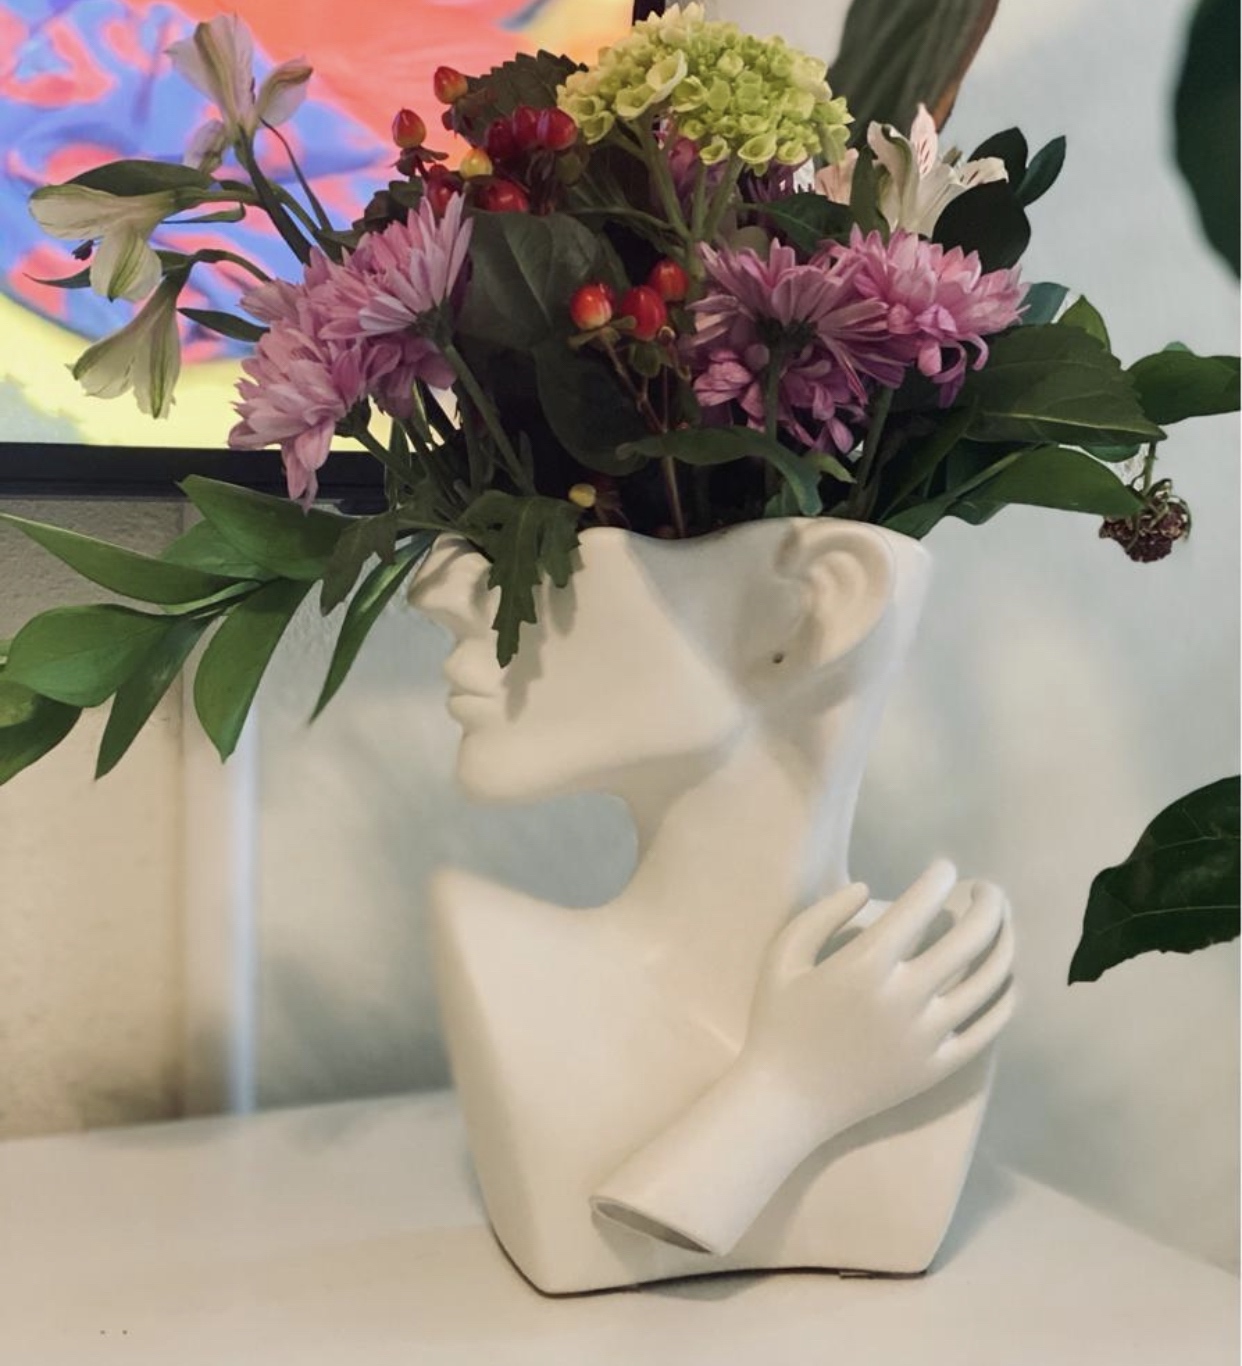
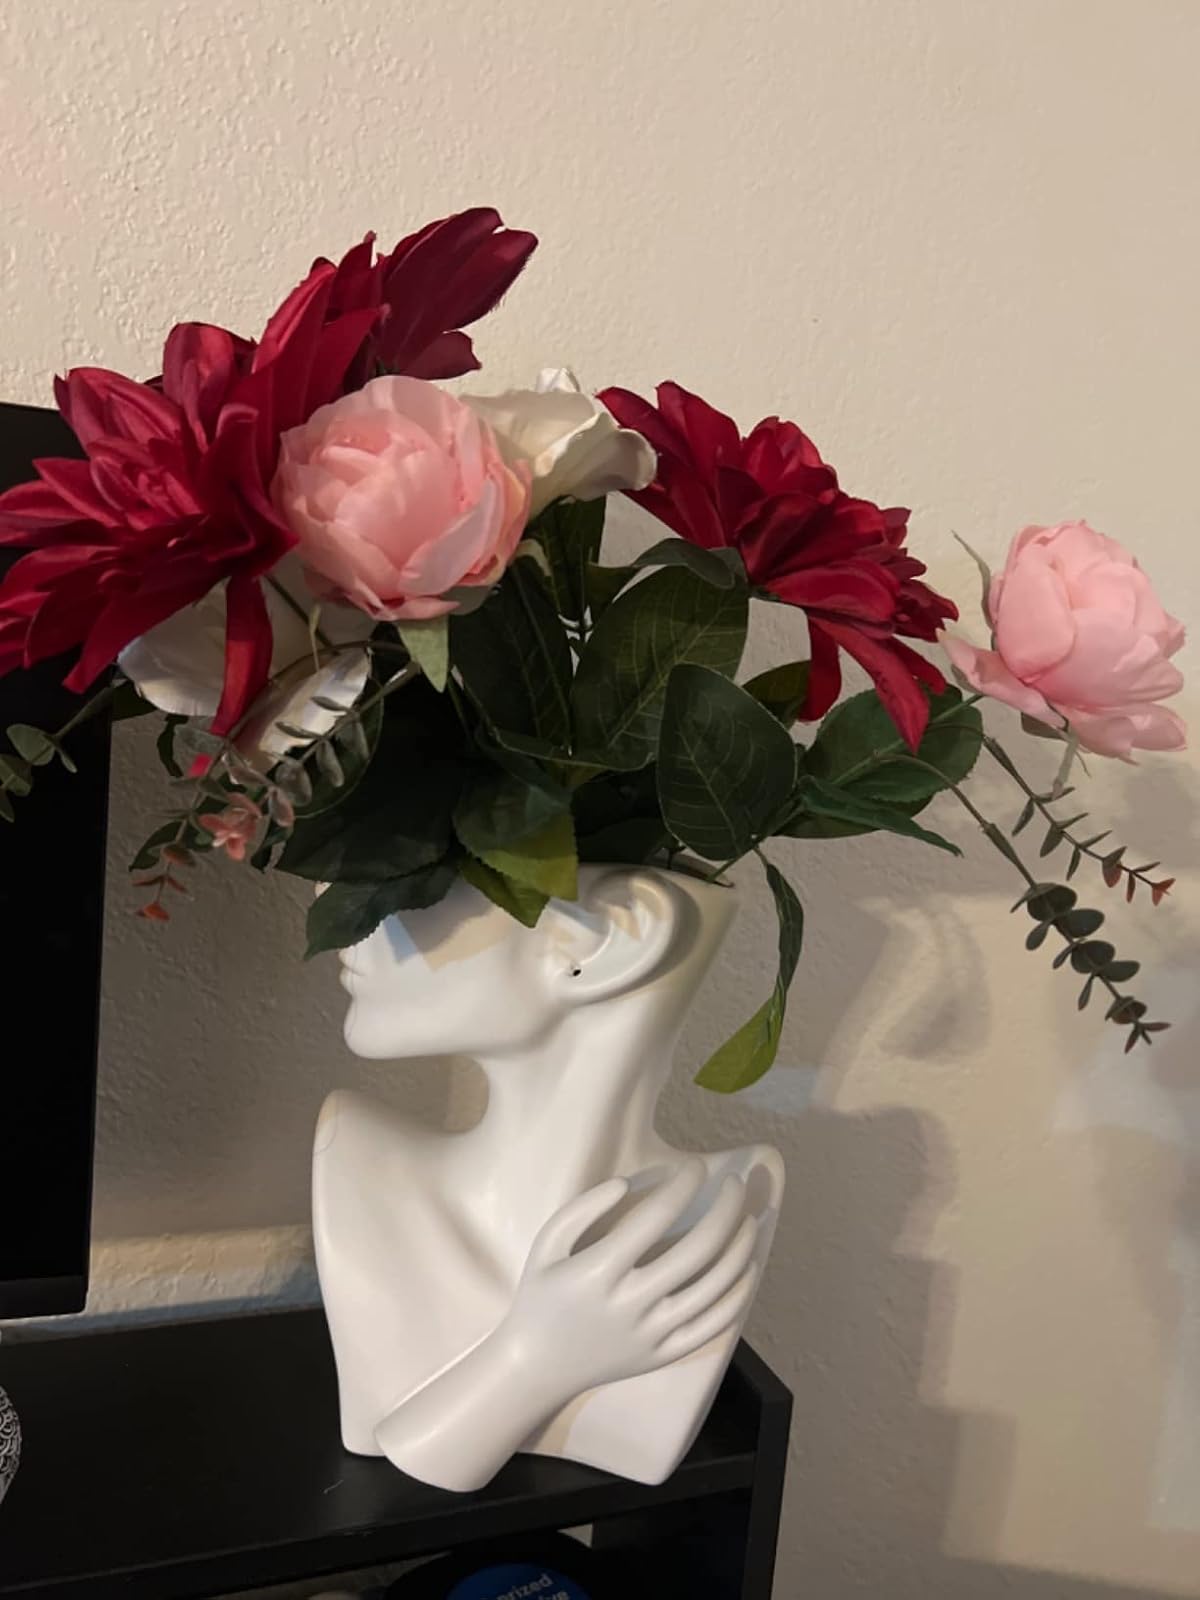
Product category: vase
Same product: yes